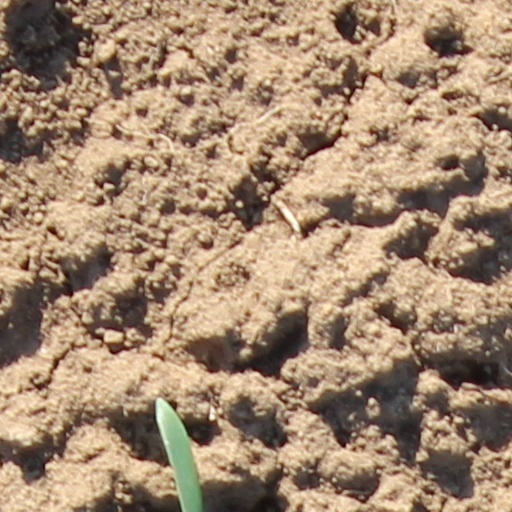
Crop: wheat